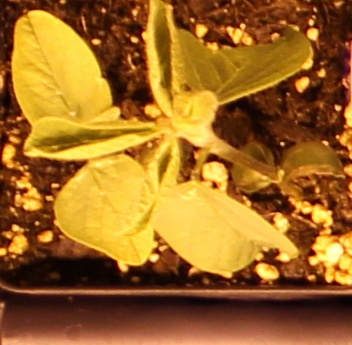
Label: Soybean